Leader, Colorado

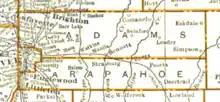
Adams County, Colorado, in 1925 showing the location of Leader in central Adams County

A chapter of the Colorado Grange was organized in Leader in 1916, founded by area resident J. F. Girardot. The grange in Leader was known as United Farmers #288. In the early years, Leader was noted for its prairie dogs and ground squirrels; the latter were said to be highly destructive to corn, peanut, and bean crops in Leader.